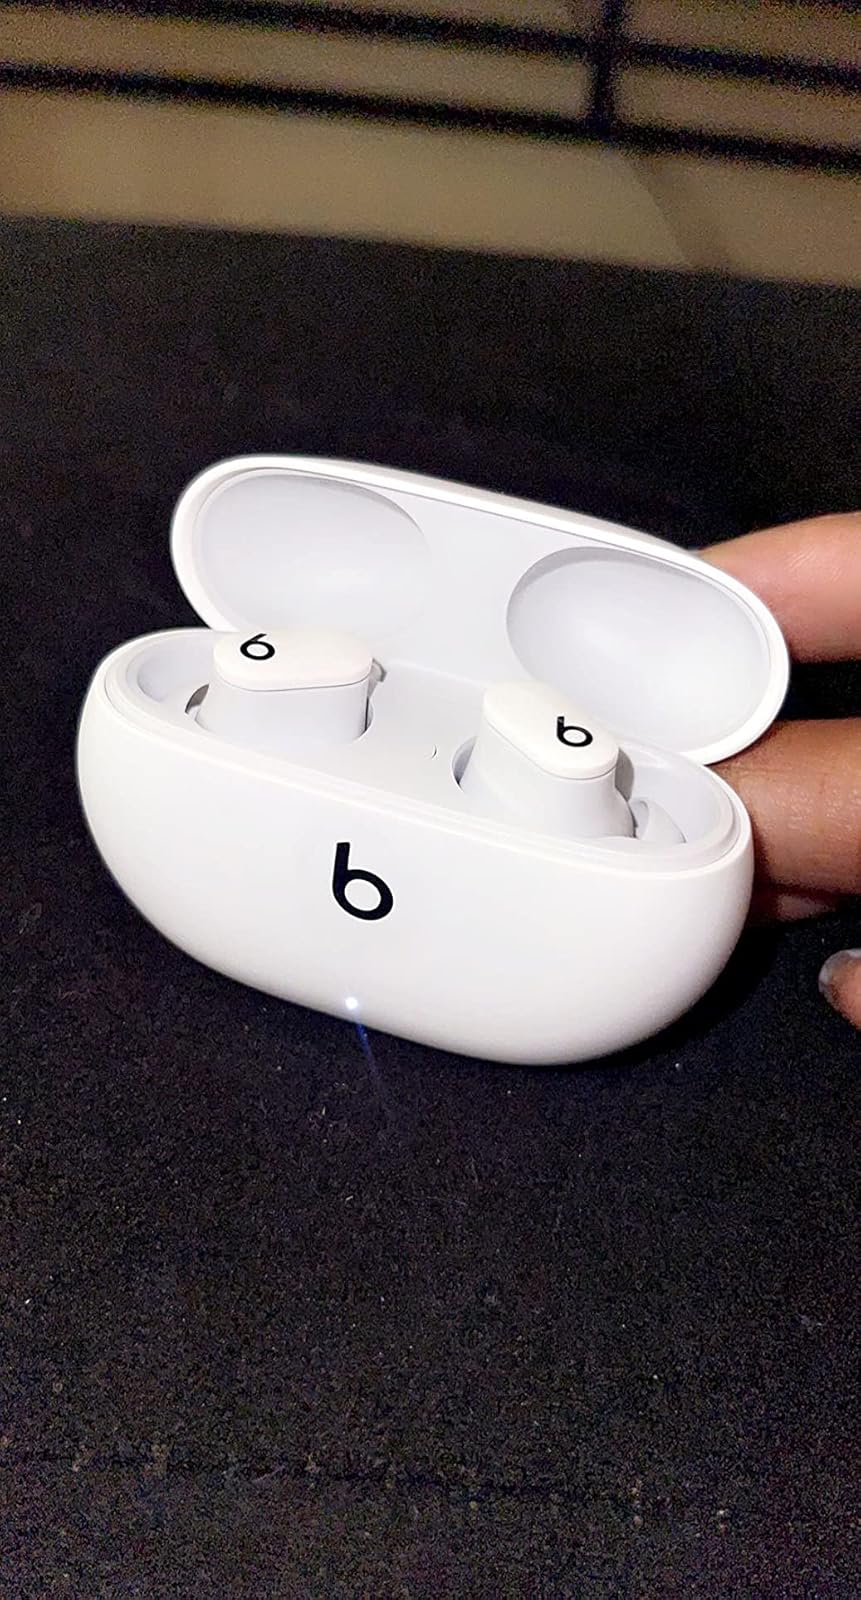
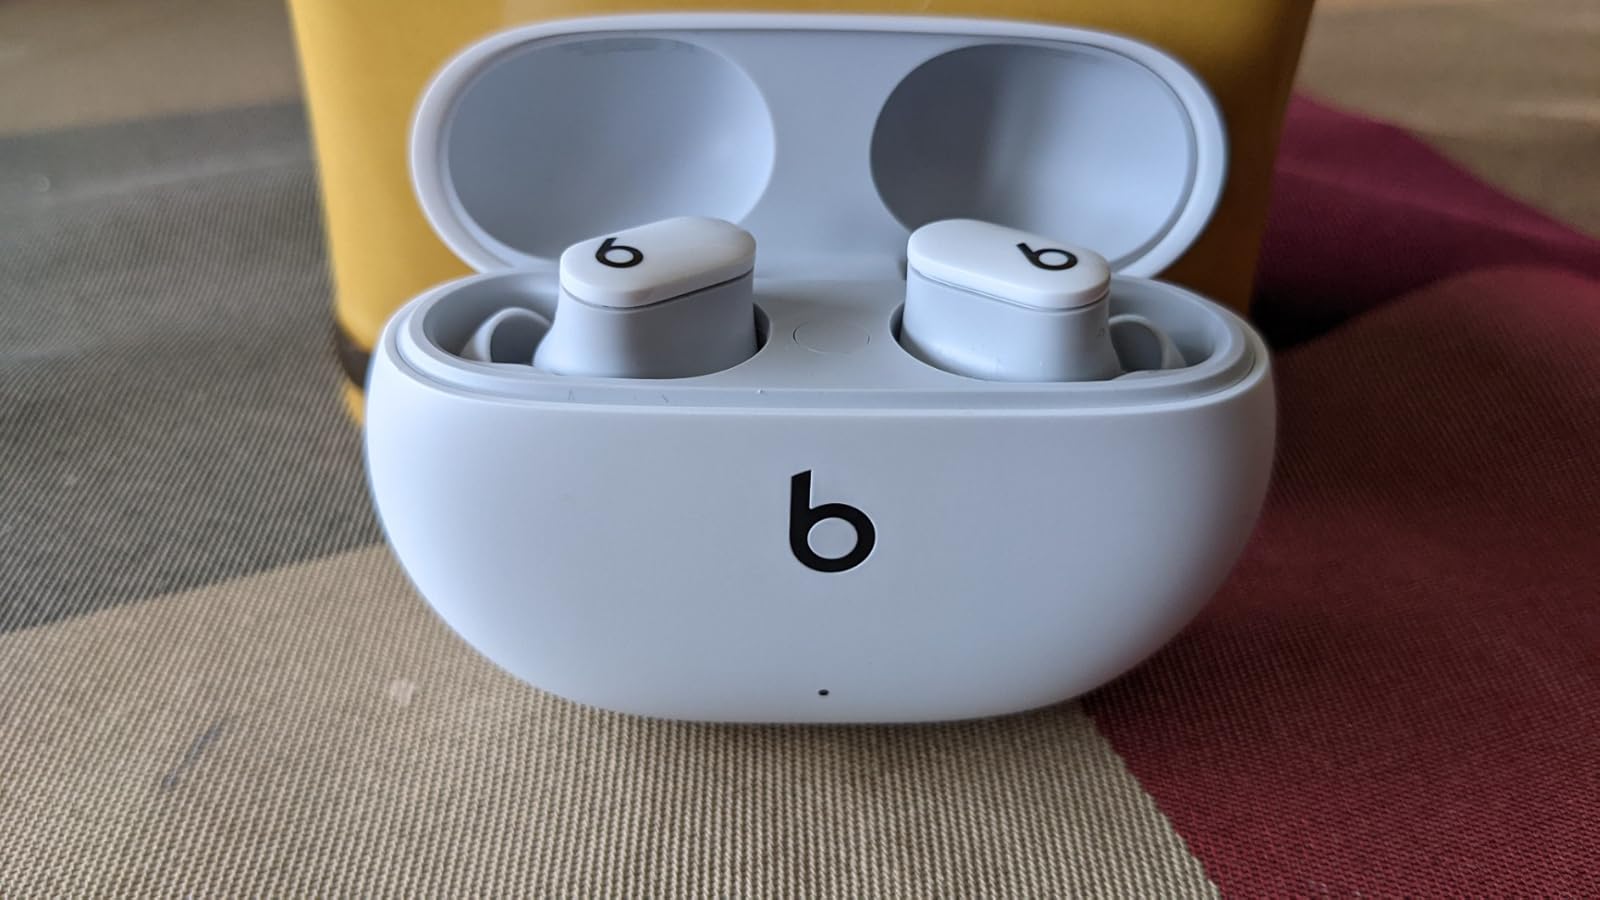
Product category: earbuds
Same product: yes